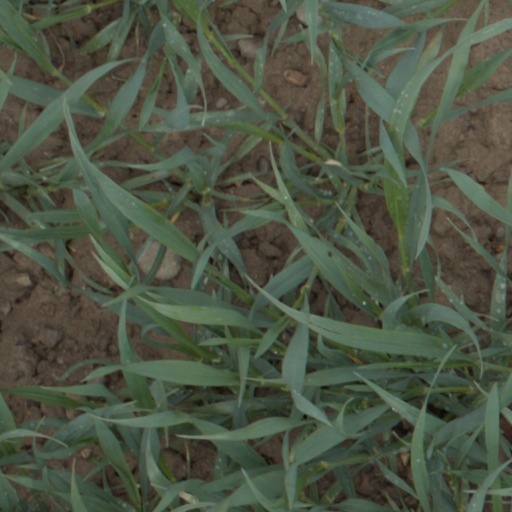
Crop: wheat